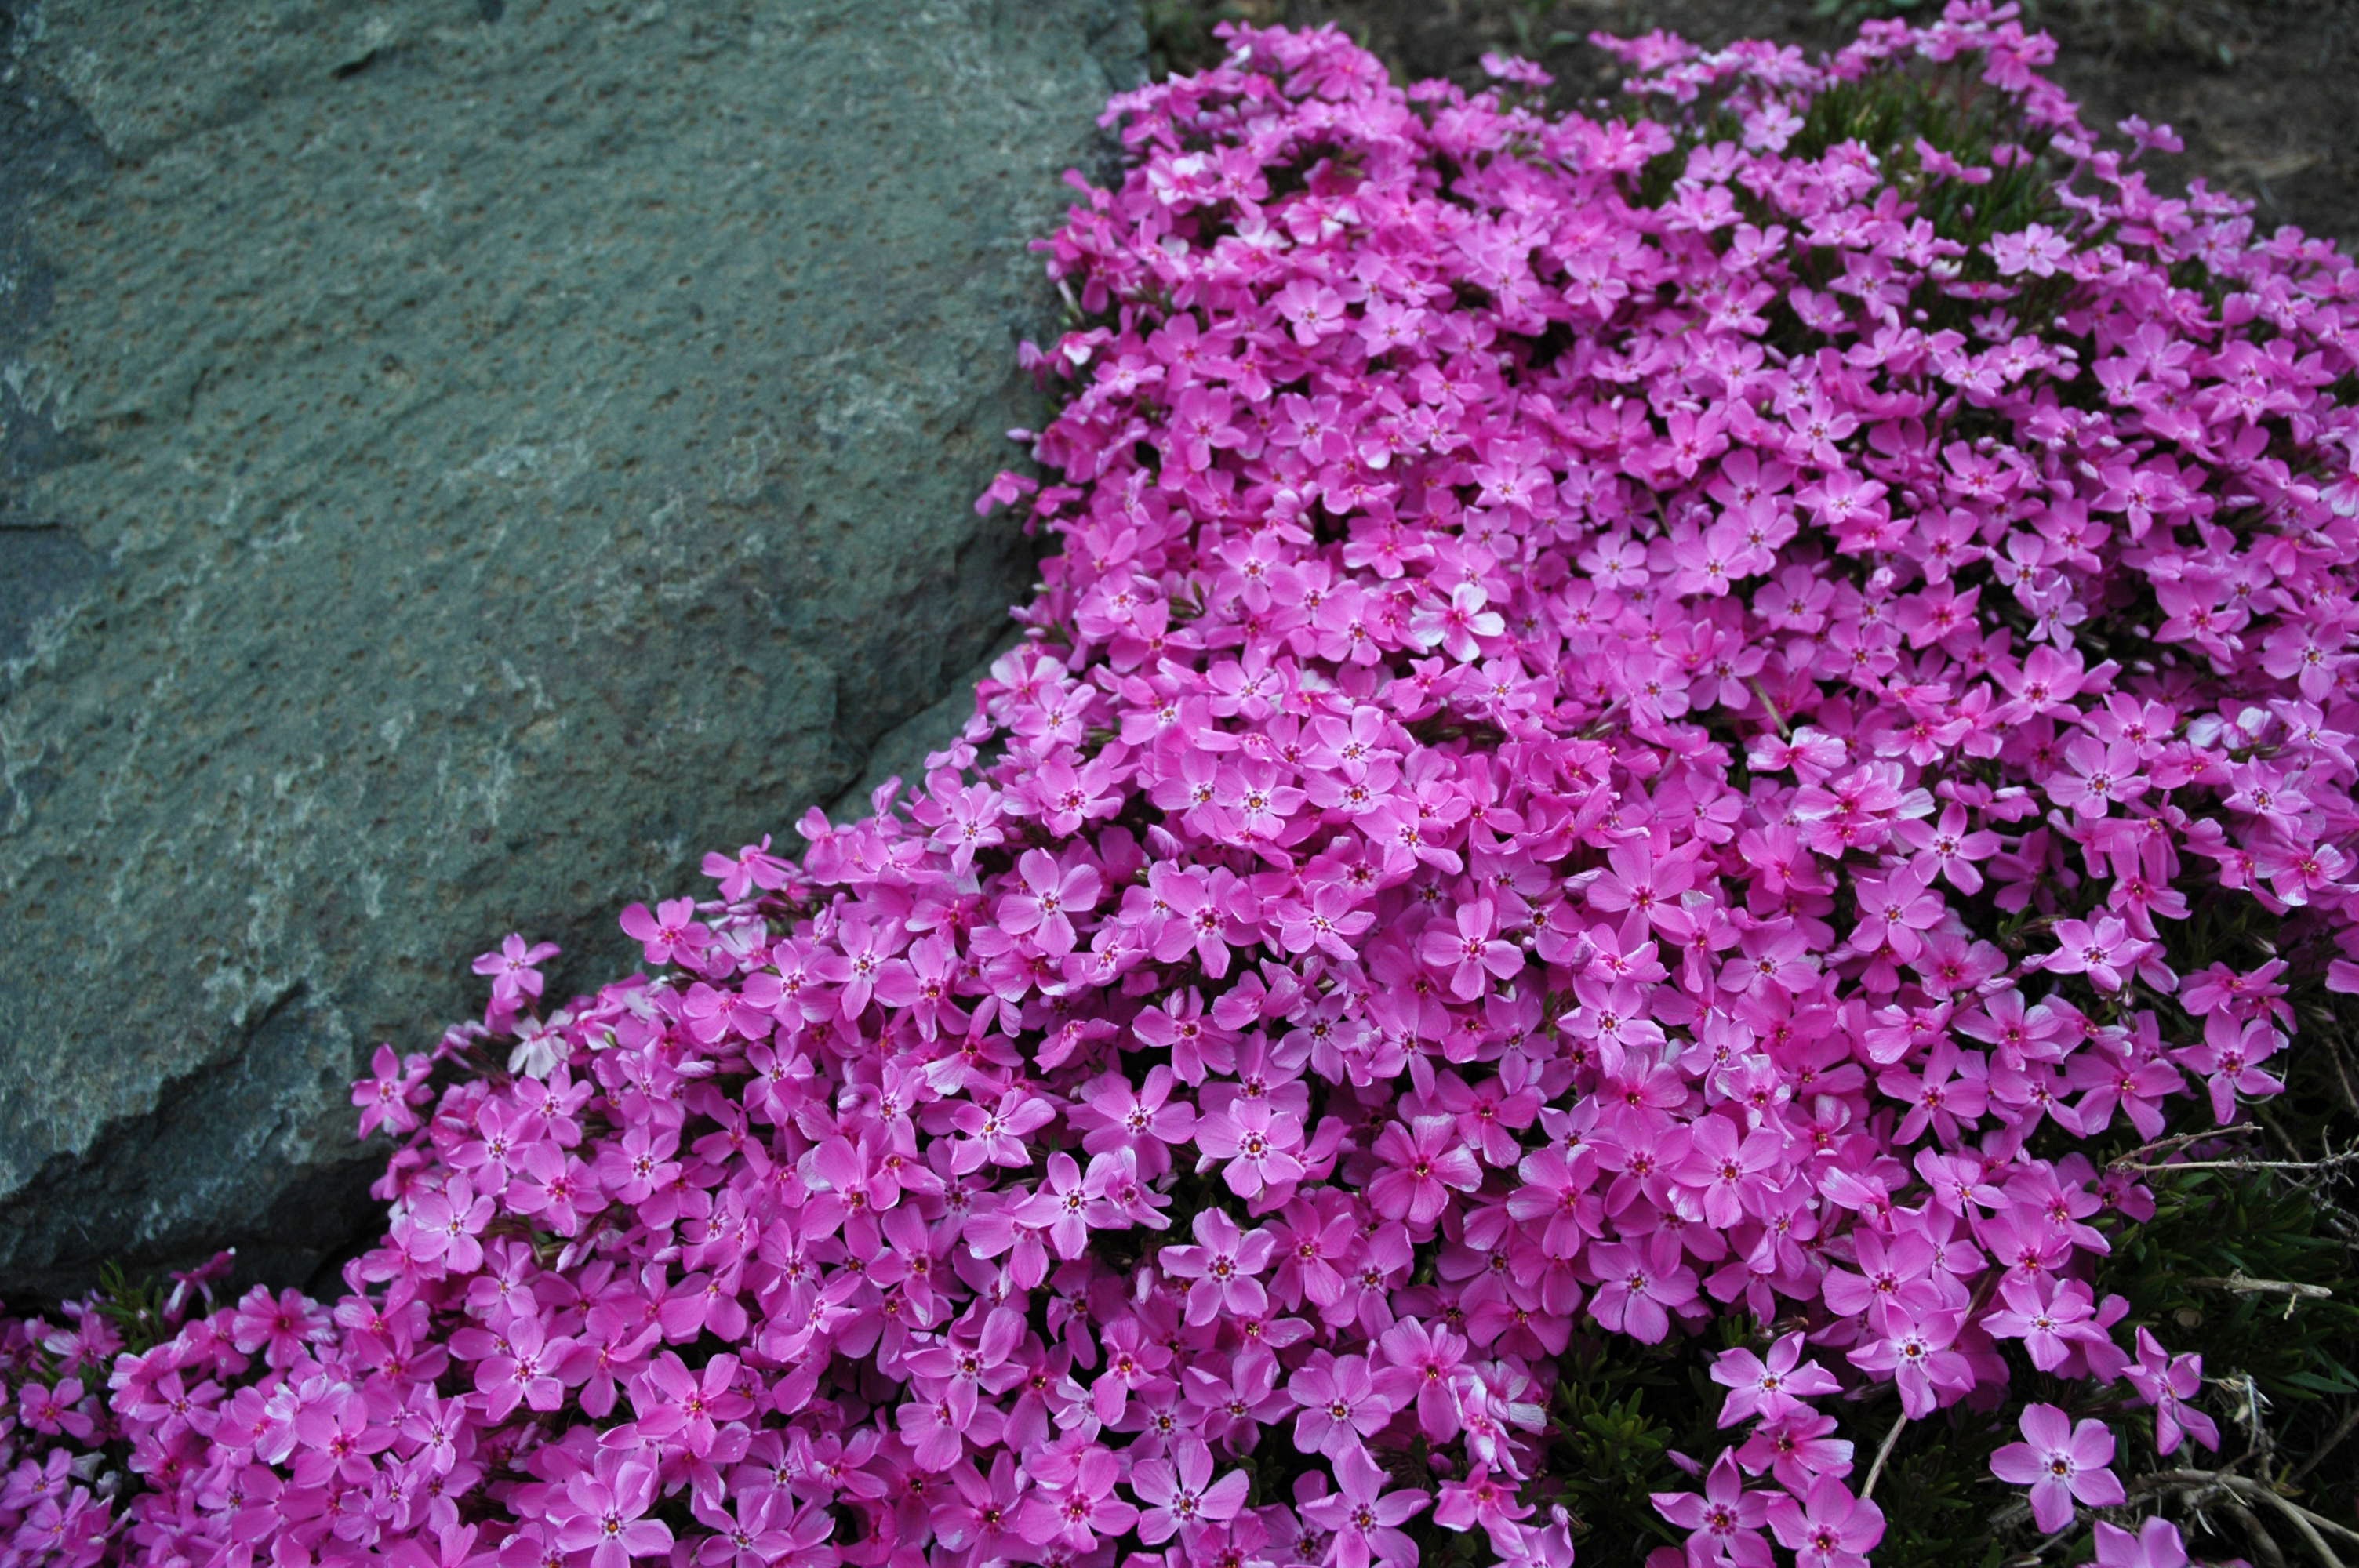
plant, flower, purple, floral, spring, botany, colorful, garden, pink, flora, perennial, outdoors, gardening, shrub, phlox, flowering plant, aubretia, creeping phlox, annual plant, woody plant, land plant, breckland thyme